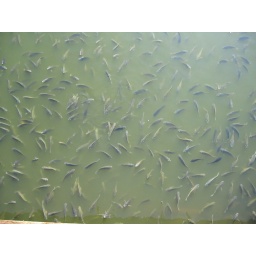
These fish were waiting under a bridge for the usual free meal.